2014 Ryder Cup

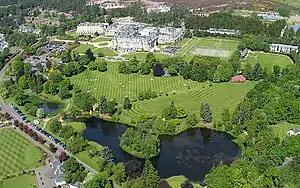
Gleneagles Hotel and grounds in 2004

The Gleneagles Hotel, located one hour outside of Edinburgh and set in grounds of , had undergone a major redevelopment programme, partly in preparation for the 2014 Ryder Cup.